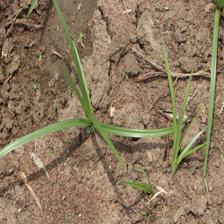
Label: Grass